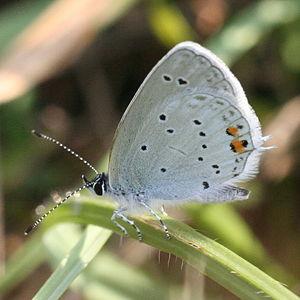
Cet article recense les rhopalocères de Bretagne et de Loire-Atlantique. Il traite donc des espèces de lépidoptères appartenant aux familles des Hesperiidae, Papilionidae, Pieridae, Riodinidae, Lycaenidae et Nymphalidae.